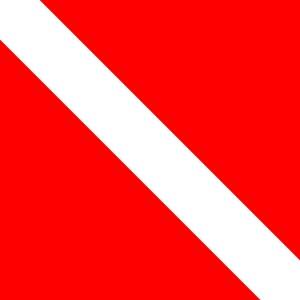
La plongée sous-marine est une activité consistant à rester sous l'eau marine soit en apnée dans le cas de la plongée libre, soit en respirant à l'aide d'un narguilé ou le plus souvent en s'équipant d'une bouteille de plongée dans le cas de la plongée en scaphandre autonome.
La plongée en scaphandre autonome, parfois familièrement appelée « plongée en bouteille » ou « plongée bouteille », est un mode de plongée sous-marine se distinguant par l'utilisation d'un scaphandre autonome permettant au plongeur d'évoluer sous l'eau de manière autonome grâce à une réserve de gaz respirable stocké généralement dans une ou des bouteilles de plongée. À l'instar de la plongée libre, elle est largement pratiquée en tant que plongée loisir.